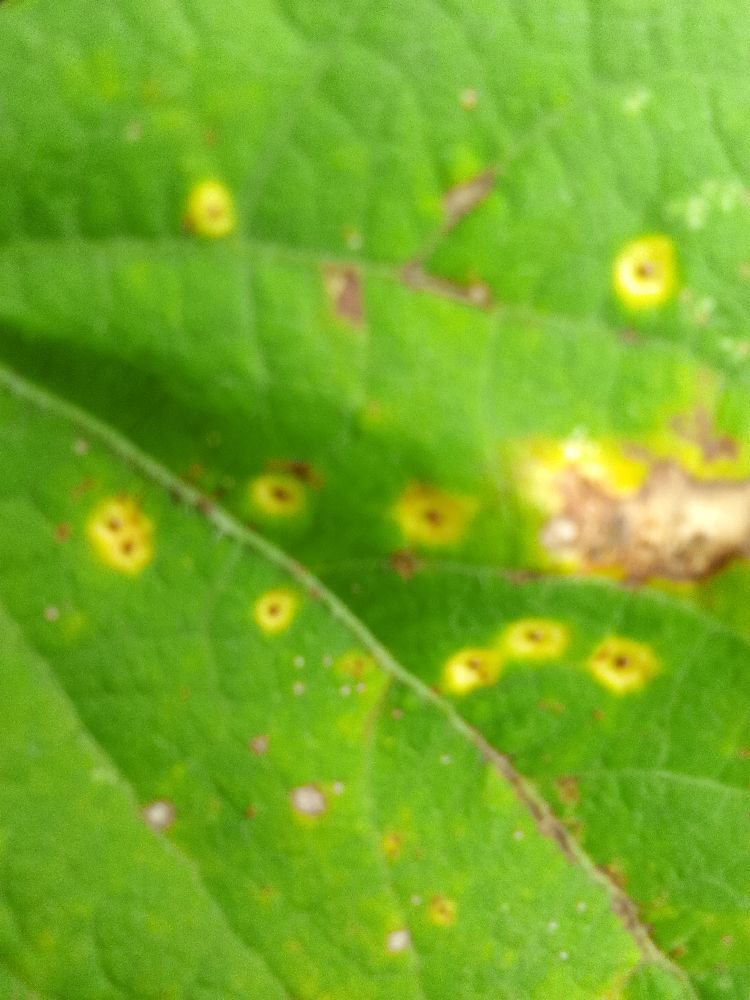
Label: rust